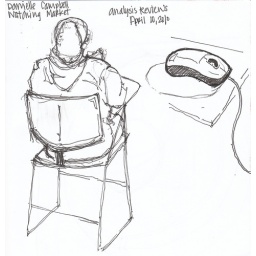
girl in chair